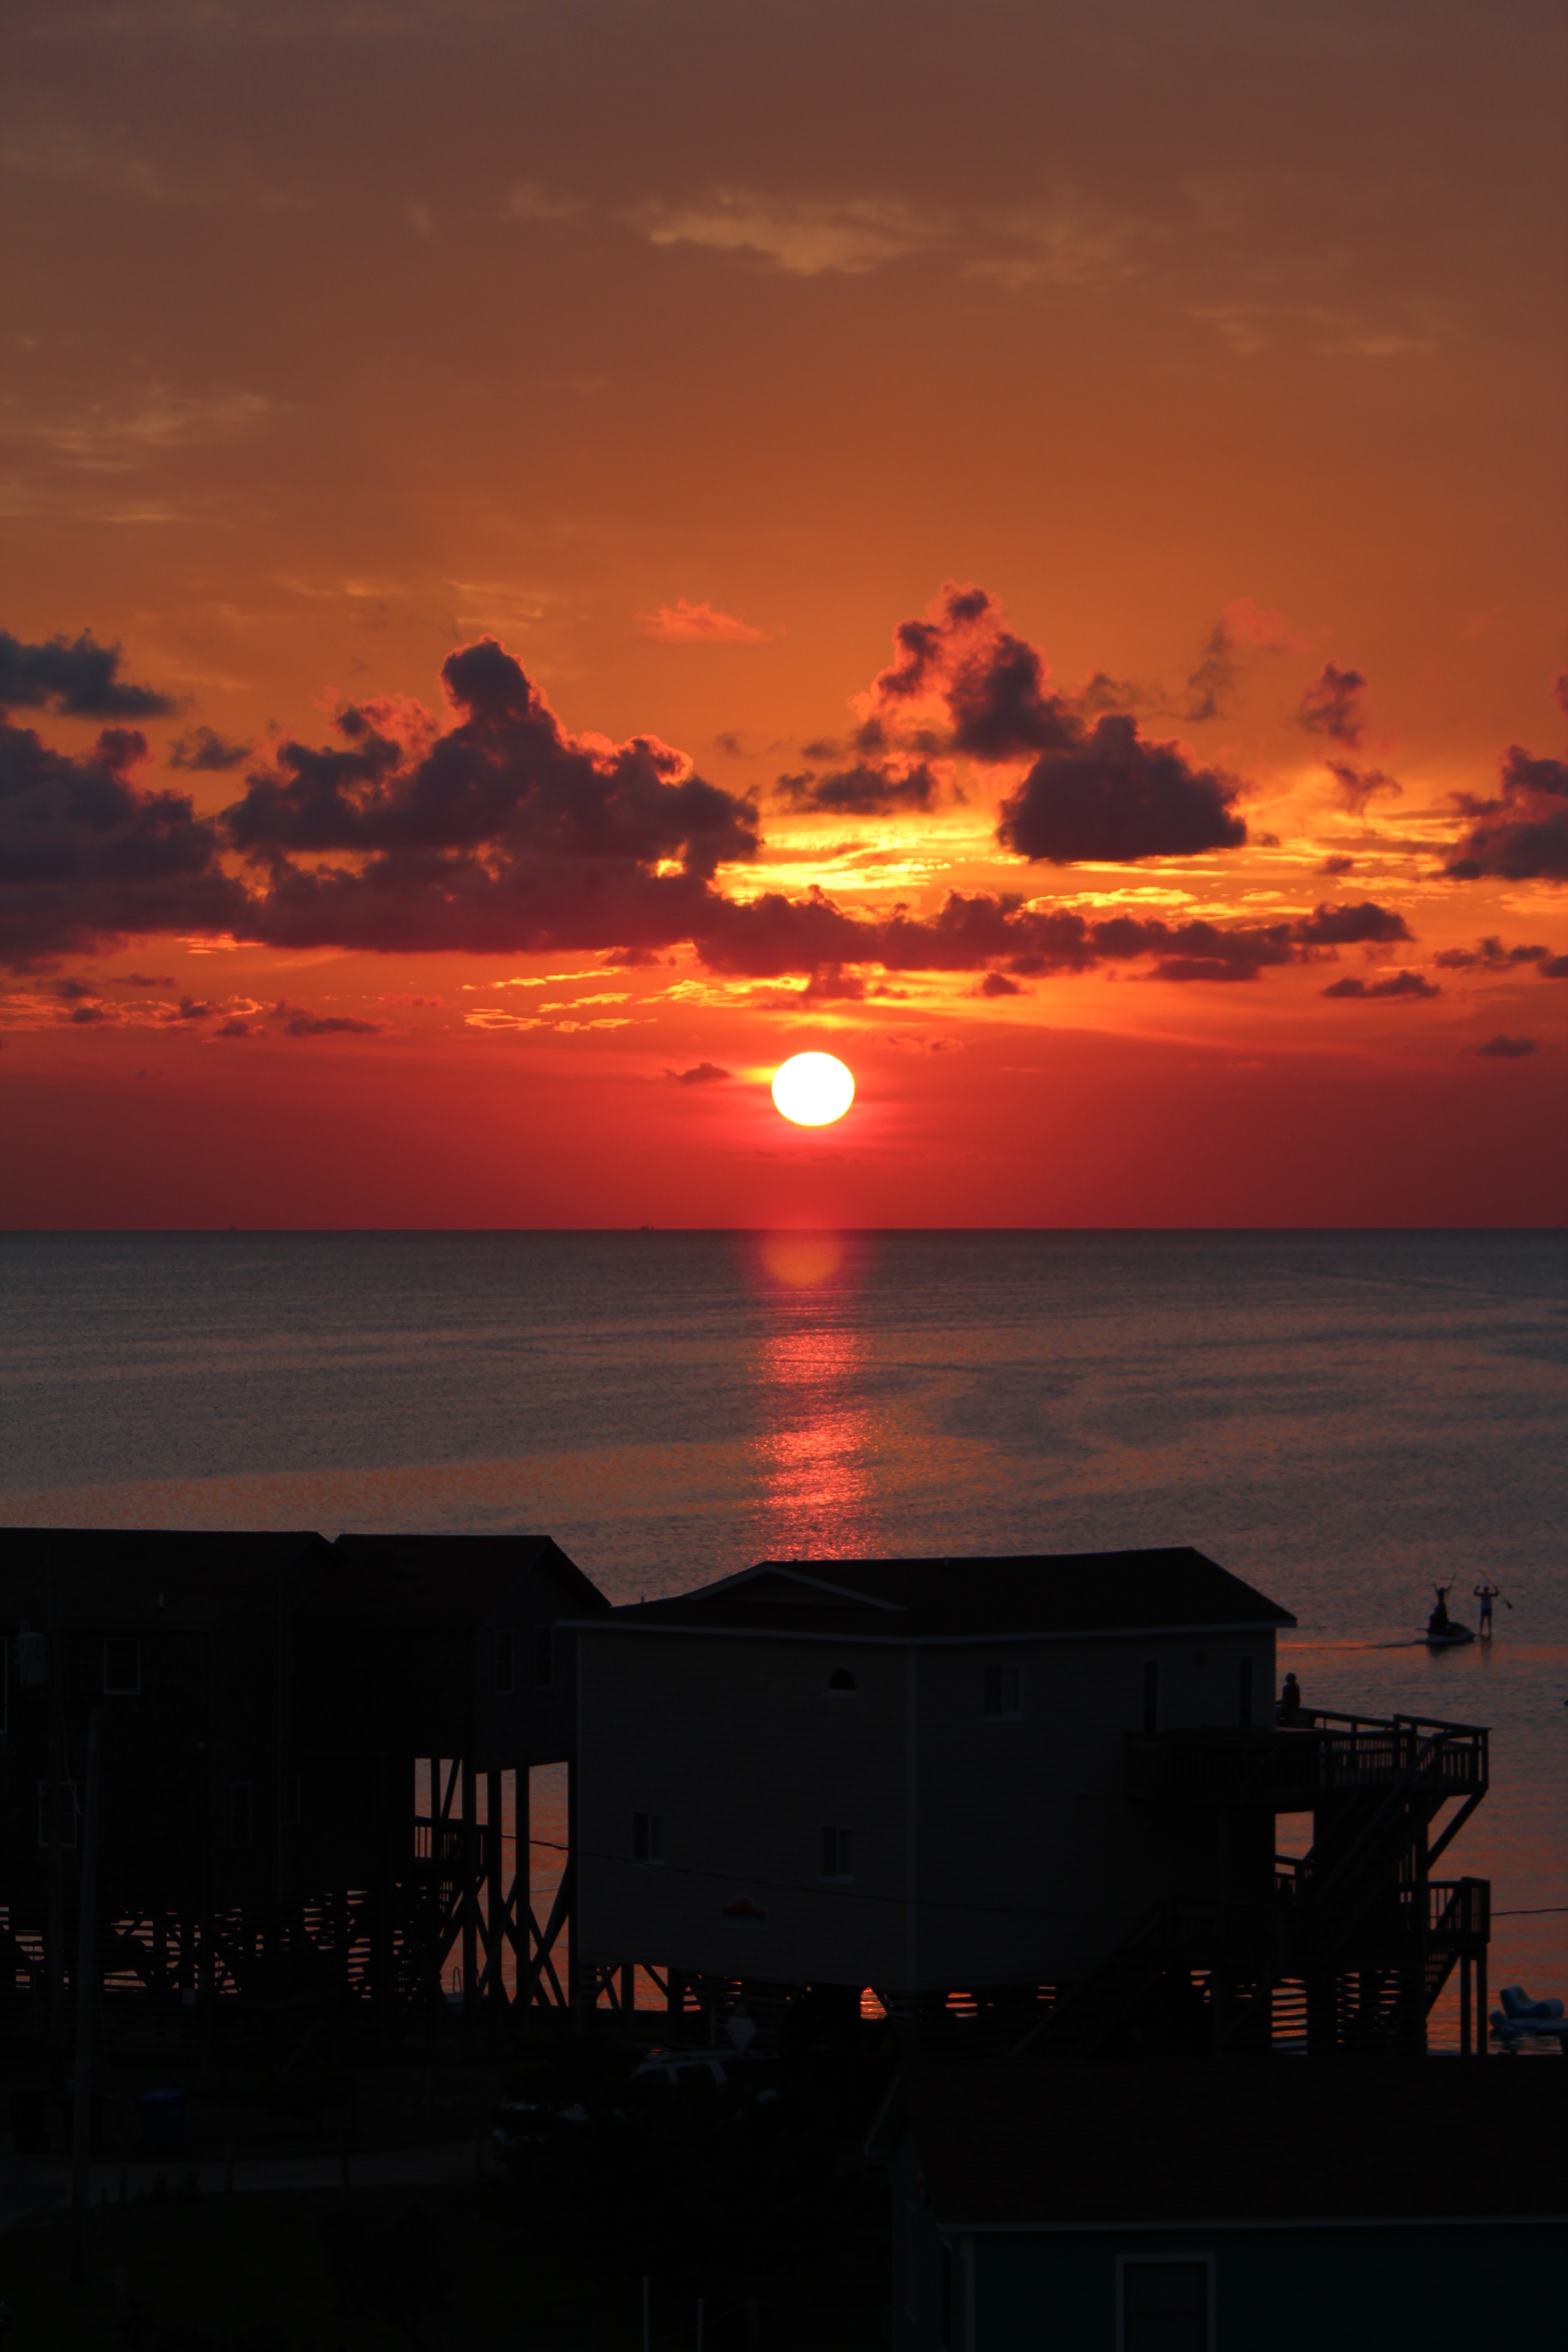
sea, coast, ocean, horizon, cloud, sky, sun, sunrise, sunset, morning, dawn, dusk, evening, twilight, clouds, afterglow, lying sun, red sky at morning